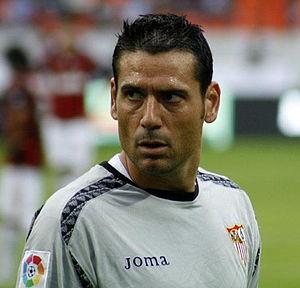
Andrés Palop Cervera est un footballeur espagnol né le 22 octobre 1973 à L'Alcúdia, Communauté valencienne, d'une famille Pied-Noir. Il évoluait au poste de gardien de but.